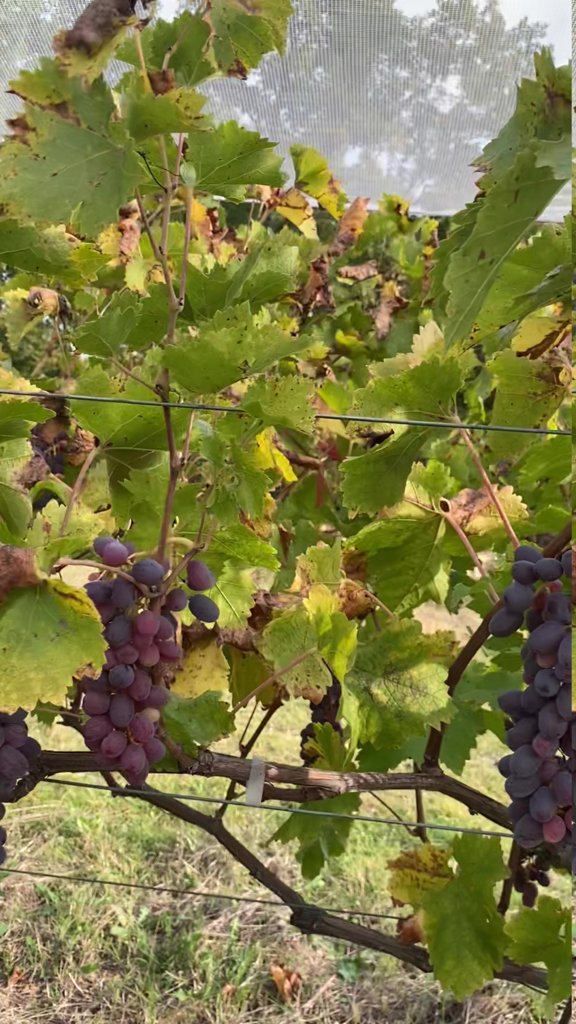
Berries visible: 78
Grape clusters: 4